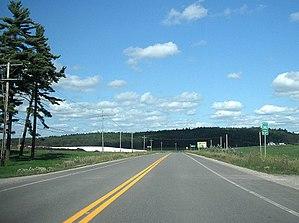
Vue sur la route 382, à Ville-Marie, au Témiscamingue.
La route 382 est une route régionale québécoise située sur la rive nord du fleuve Saint-Laurent. Elle dessert la région administrative de l'Abitibi-Témiscamingue.